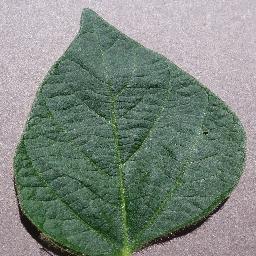
Label: Soybean___healthy